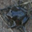
Label: frog